Prince-bishop

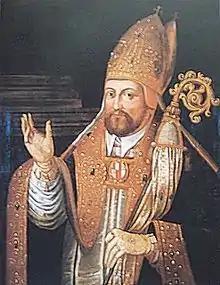
Johann Otto von Gemmingen, Prince-Bishop of Augsburg (1591–1598)

A prince-bishop is a bishop who is also the civil ruler of some secular principality and sovereignty, as opposed to "Prince of the Church" itself, a title associated with cardinals. Since 1951, the sole extant prince-bishop has been the Bishop of Urgell, Catalonia, who has remained "ex officio" one of two co-princes of Andorra, along with the French president.